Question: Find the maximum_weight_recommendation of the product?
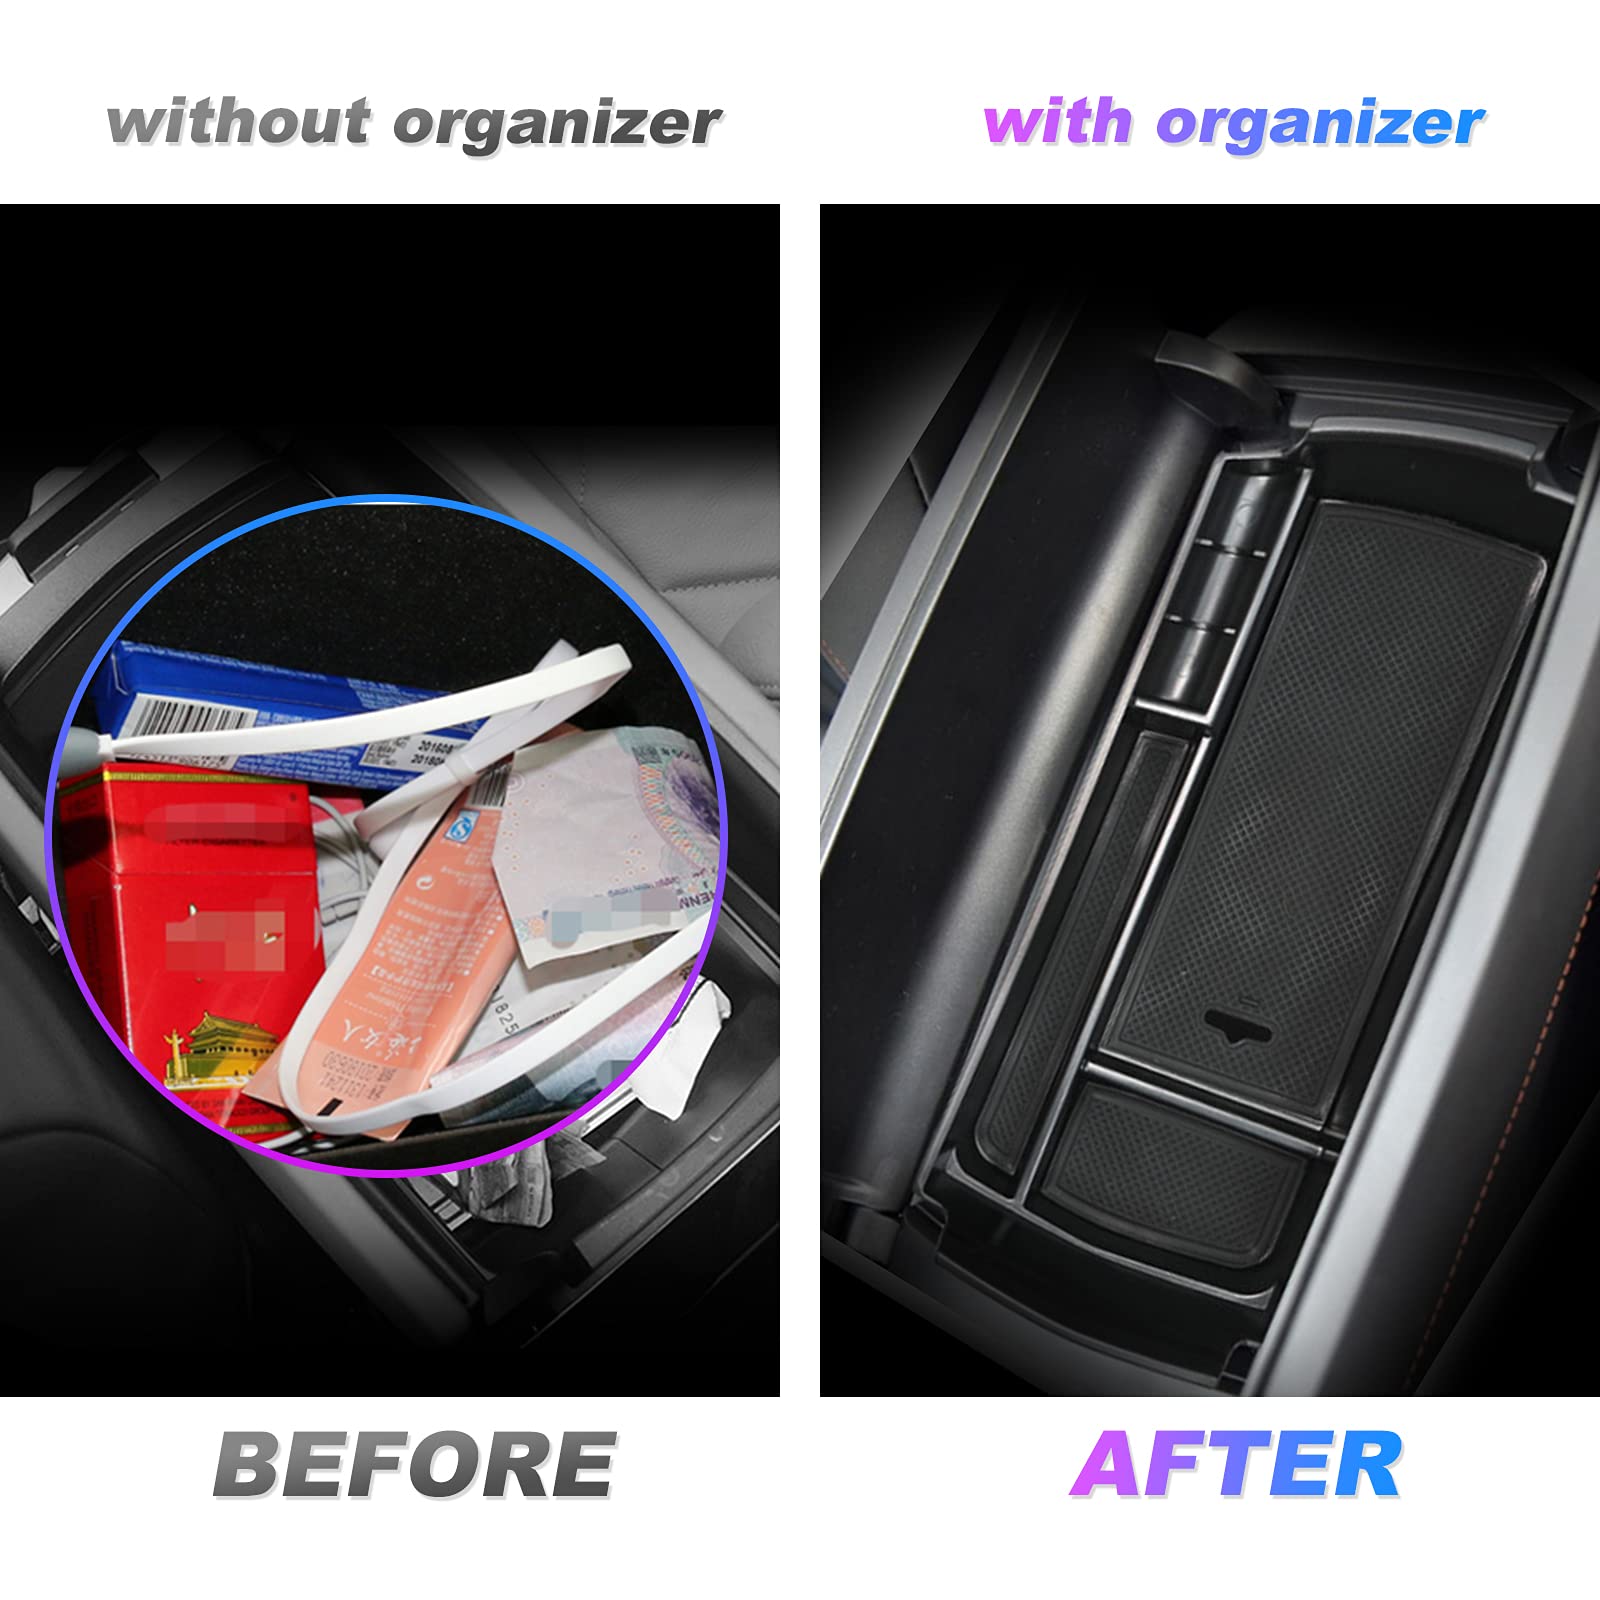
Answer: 6908.0 ounce